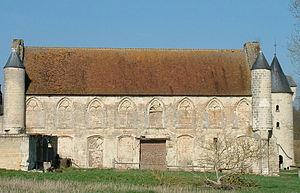
Saint-Nicolas-aux-Bois - Le Tortoir
Saint-Nicolas-aux-Bois est une commune française située dans le département de l'Aisne, en région Hauts-de-France.